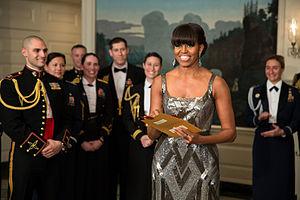
La 85ᵉ cérémonie des Oscars du cinéma, organisée par l'Academy of Motion Picture Arts and Sciences, a eu lieu le 24 février 2013 au Dolby Theatre de Los Angeles et a récompensé les films sortis en 2012. Diffusée par ABC, elle a été présentée pour la première fois par Seth MacFarlane. En France, la cérémonie est retransmise par le réseau de télévision Canal+.